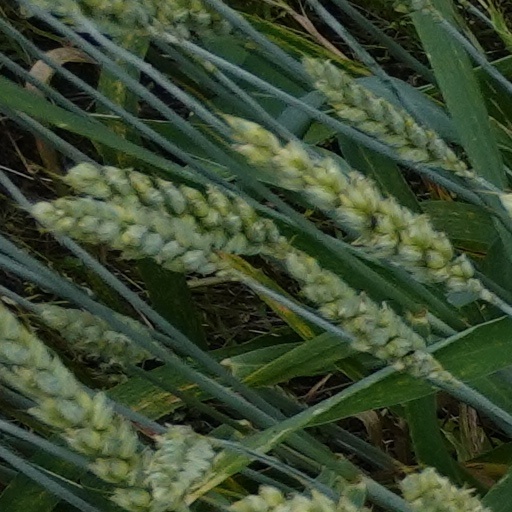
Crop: wheat